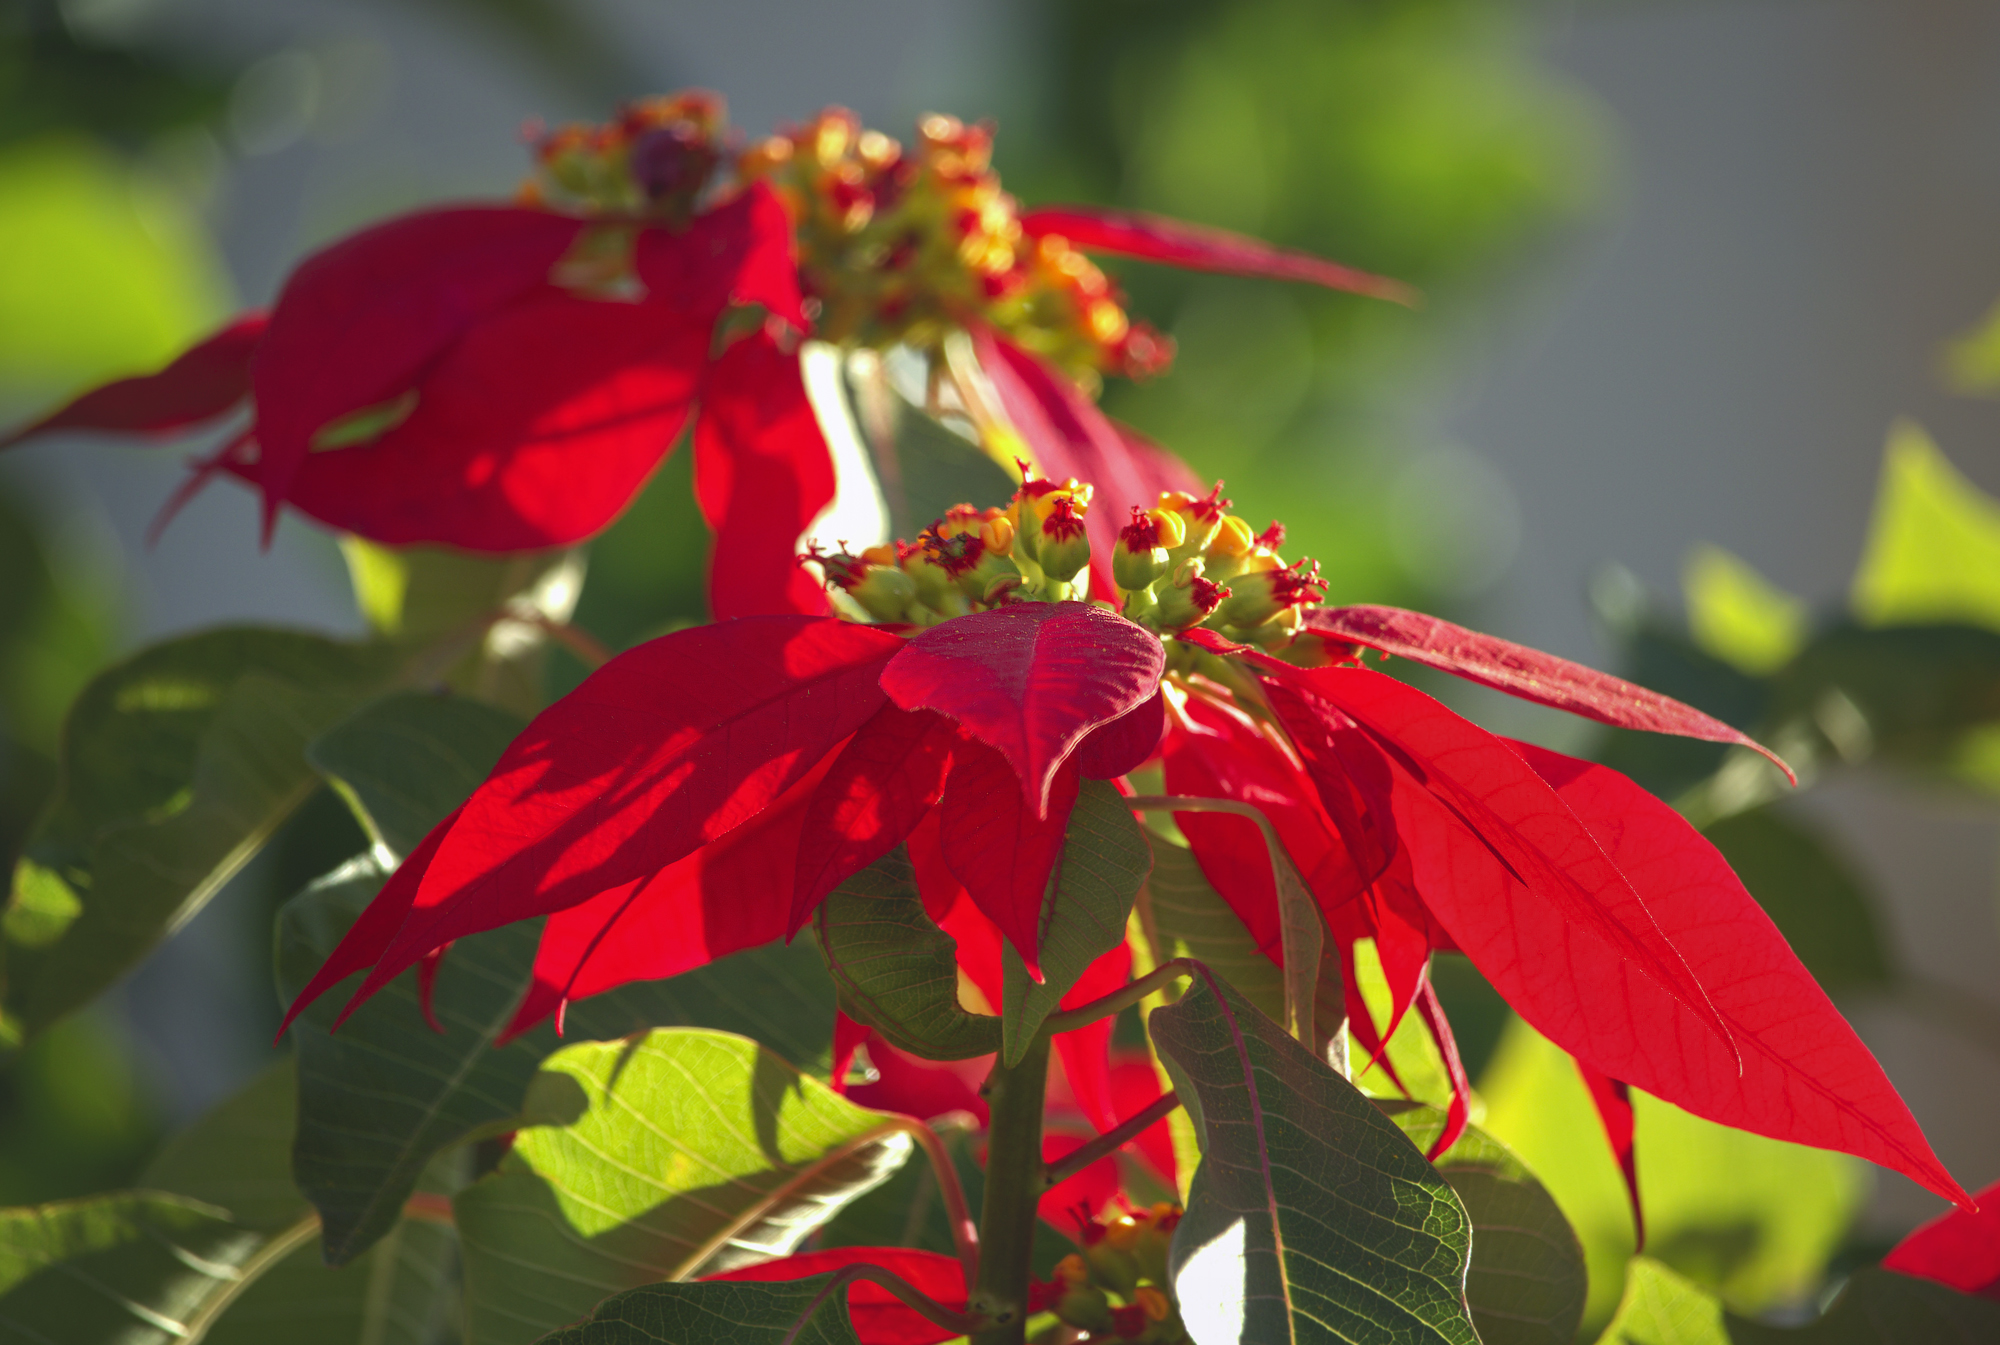
poinsettia, flower, plant, petal, branch, botany, terrestrial plant, twig, flowering plant, tree, annual plant, close up, pollen, deciduous, Tints and shades, macro photography, plant stem, herbaceous plant, carmine, perennial plant, wildflower, lobelia, impatiens